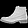
Label: Ankle boot